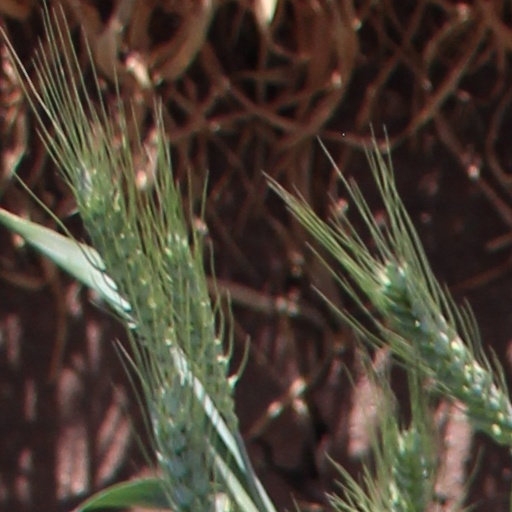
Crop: wheat